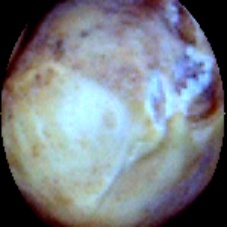
Label: Broken